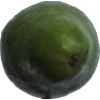
Label: green_avocado